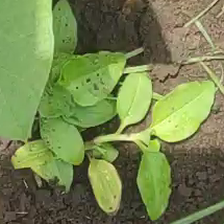
Weed species: Kena_(Commplina_benghalensio)